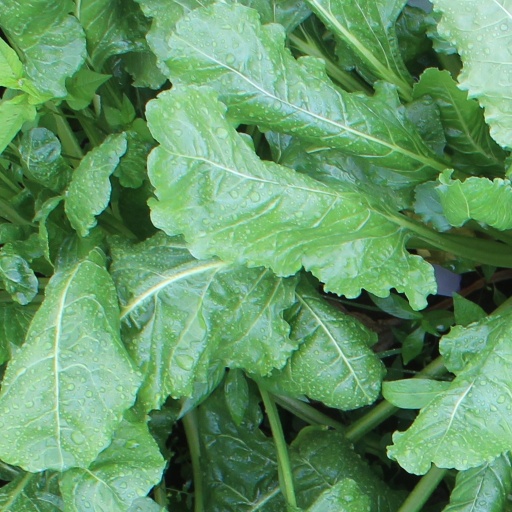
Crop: sugar beet